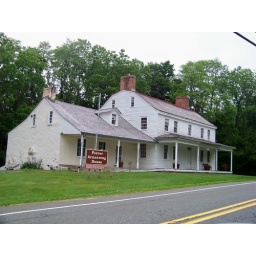
Built in 1790, and expanded in 1812. This house in Montegue, NJ now houses a community museum.